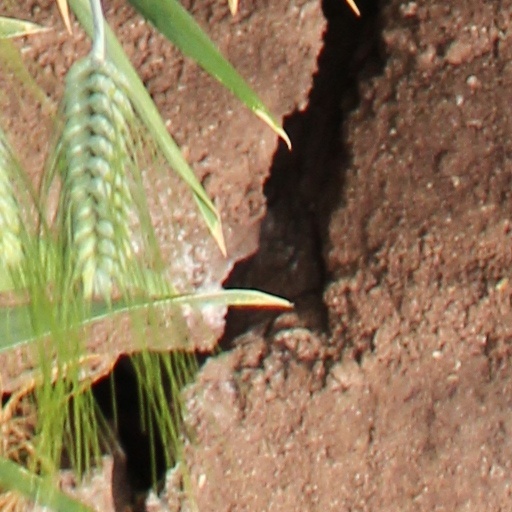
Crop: wheat